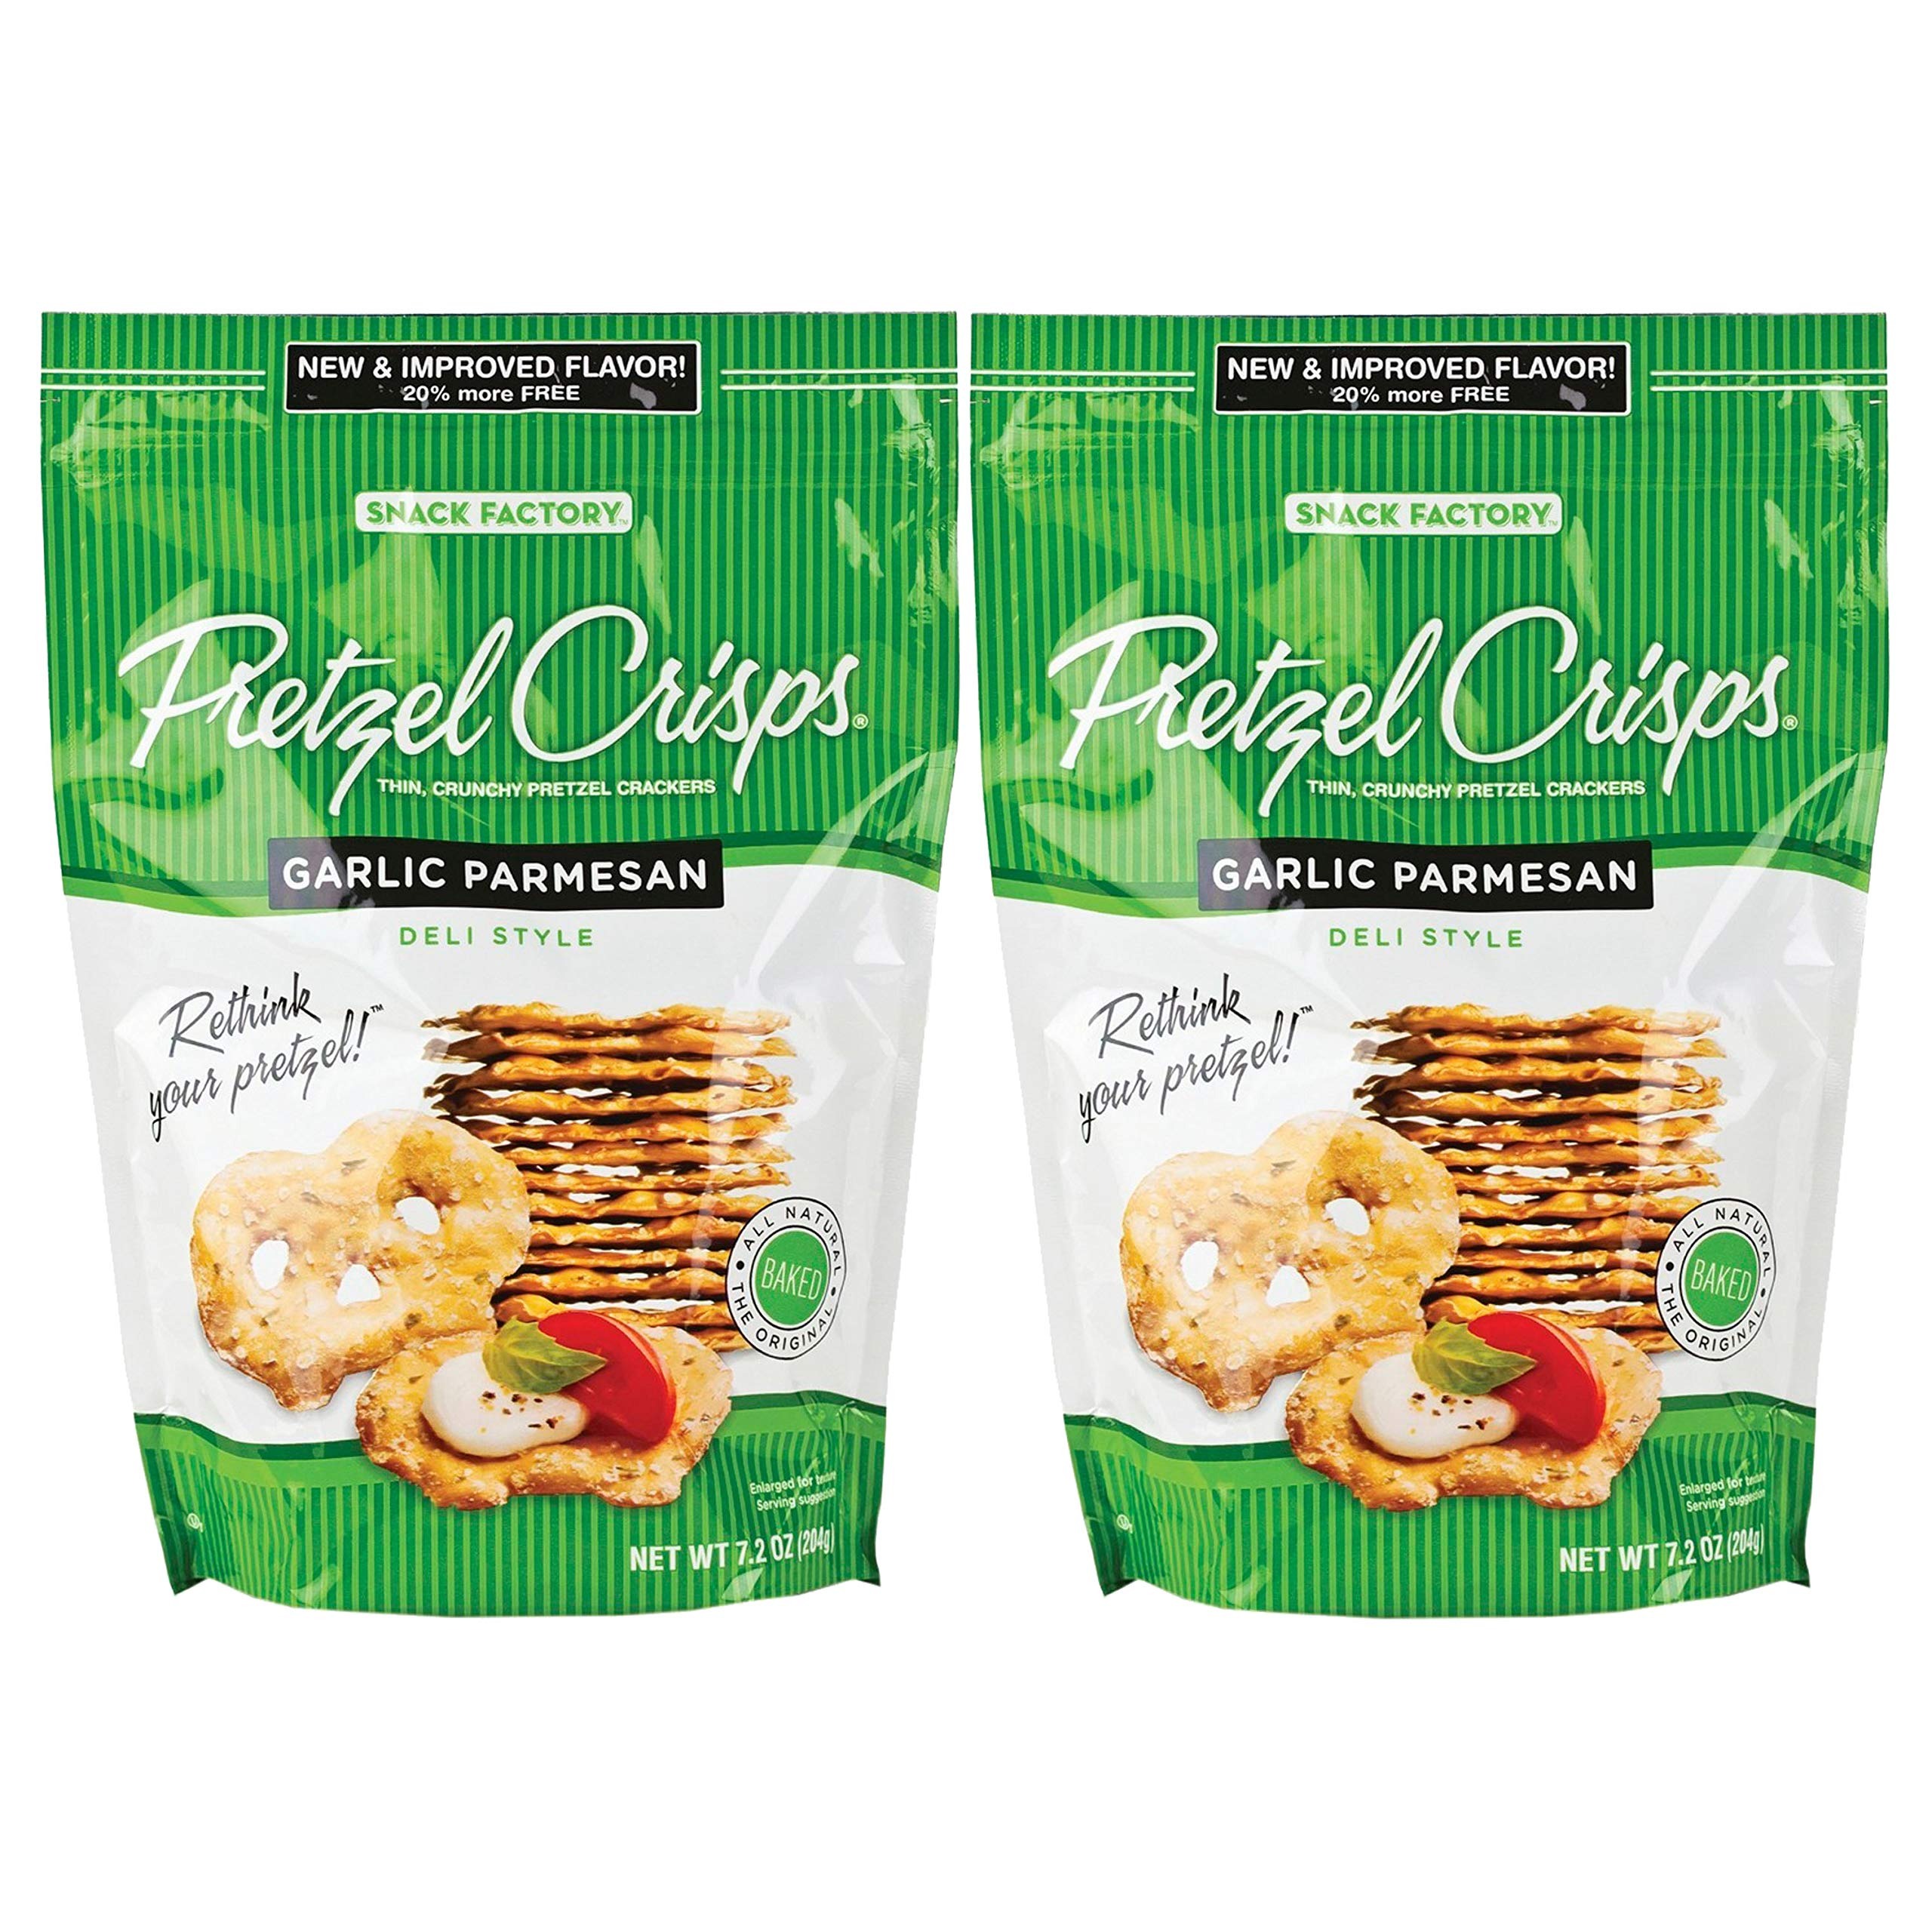
Item Name: Snack Factory Pretzel Crisps, Garlic Parmesan, 7.2 Ounce (2 pack)
Product Description: Contains 2 (two) packs of Garlic Parmesan Snack Factory Pretzel Chips
Value: 14.4
Unit: Ounce

Price: 5.7